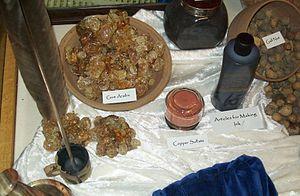
Le Sefer Torah, le livre le plus saint et révéré du judaïsme.